Luoyang

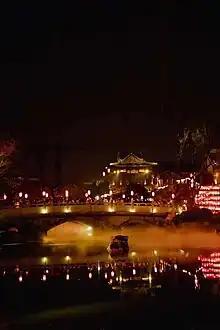
Luoyang at night

Luoyang is a city located in the confluence area of the Luo River and the Yellow River in the west of Henan province, China. Governed as a prefecture-level city, it borders the provincial capital of Zhengzhou to the east, Pingdingshan to the southeast, Nanyang to the south, Sanmenxia to the west, Jiyuan to the north, and Jiaozuo to the northeast. As of December 31, 2018, Luoyang had a population of 6,888,500 inhabitants with 2,751,400 people living in the built-up (or metro) area made of the city's five out of six urban districts (except the Jili District not continuously urbanized) and Yanshi District, now being conurbated. By the end of 2022, Luoyang Municipality had jurisdiction over 7 municipal districts, 7 counties and 1 development zone. The permanent population is 7.079 million.